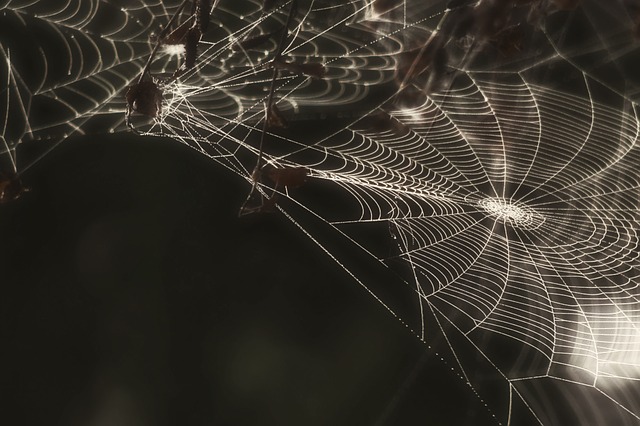
Label: spider